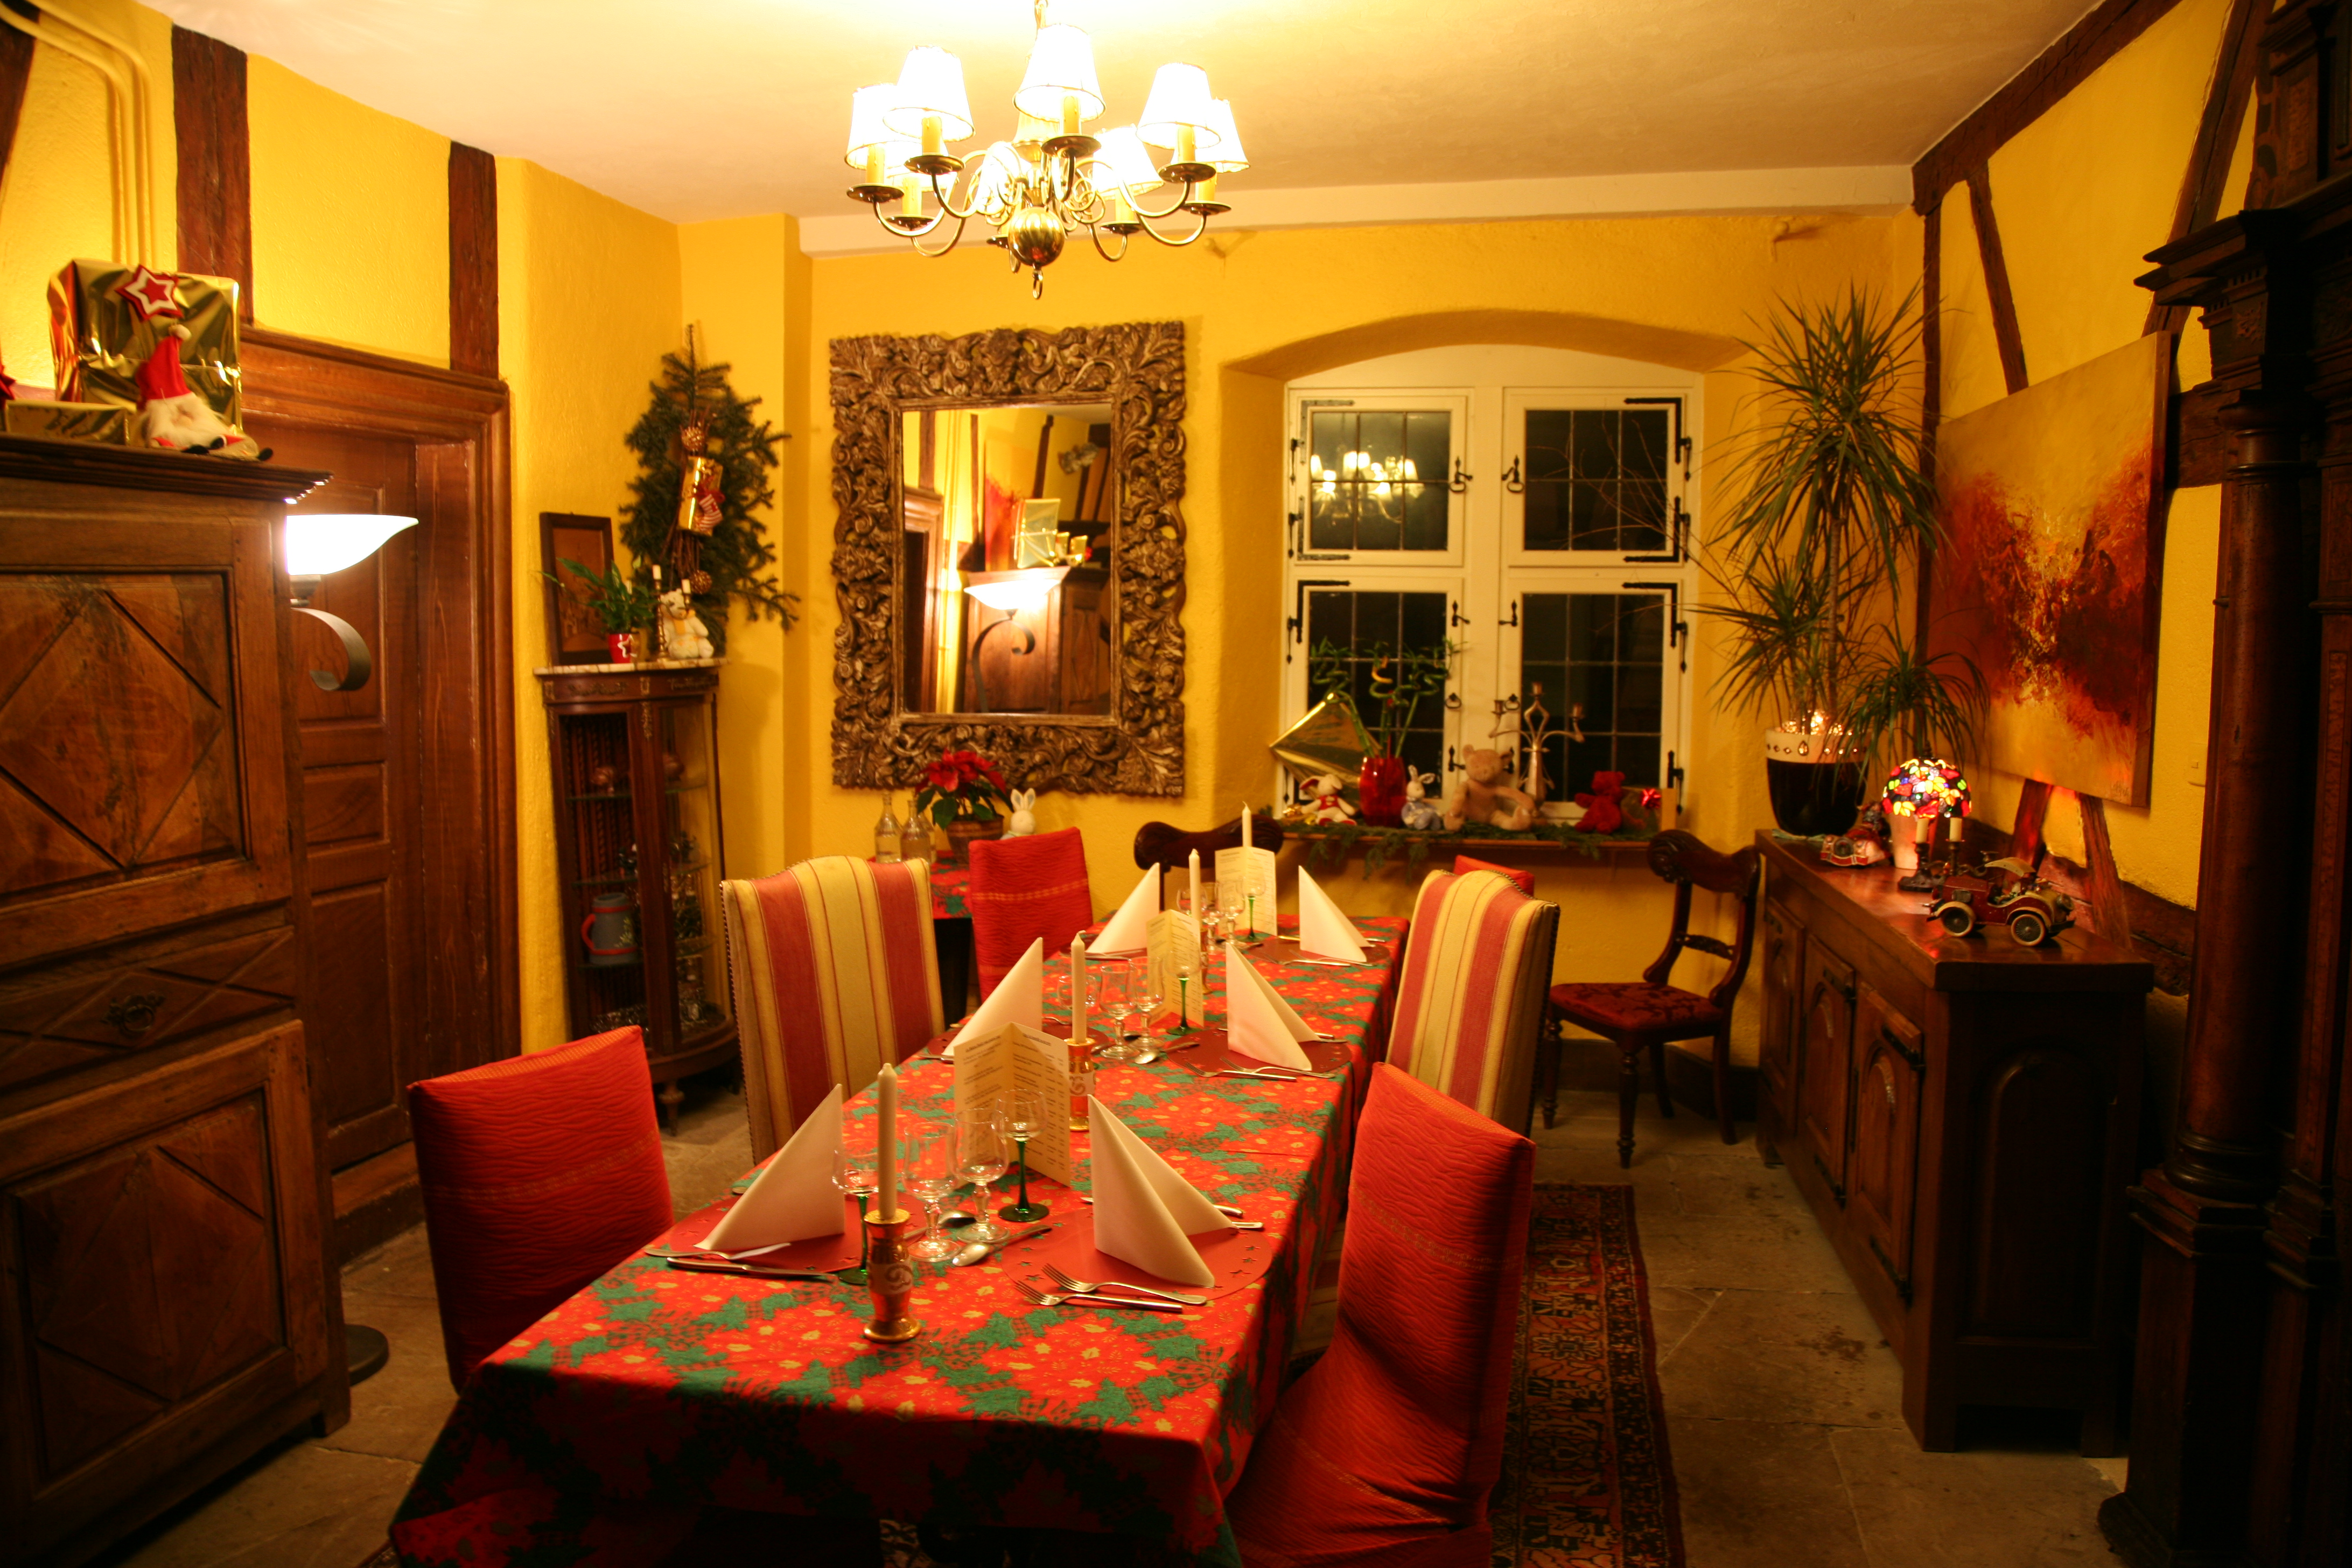
restaurant, room, interior design, chambre, nuit, estate, alsace, chambredh te, riquewhir, h te, maisondissler